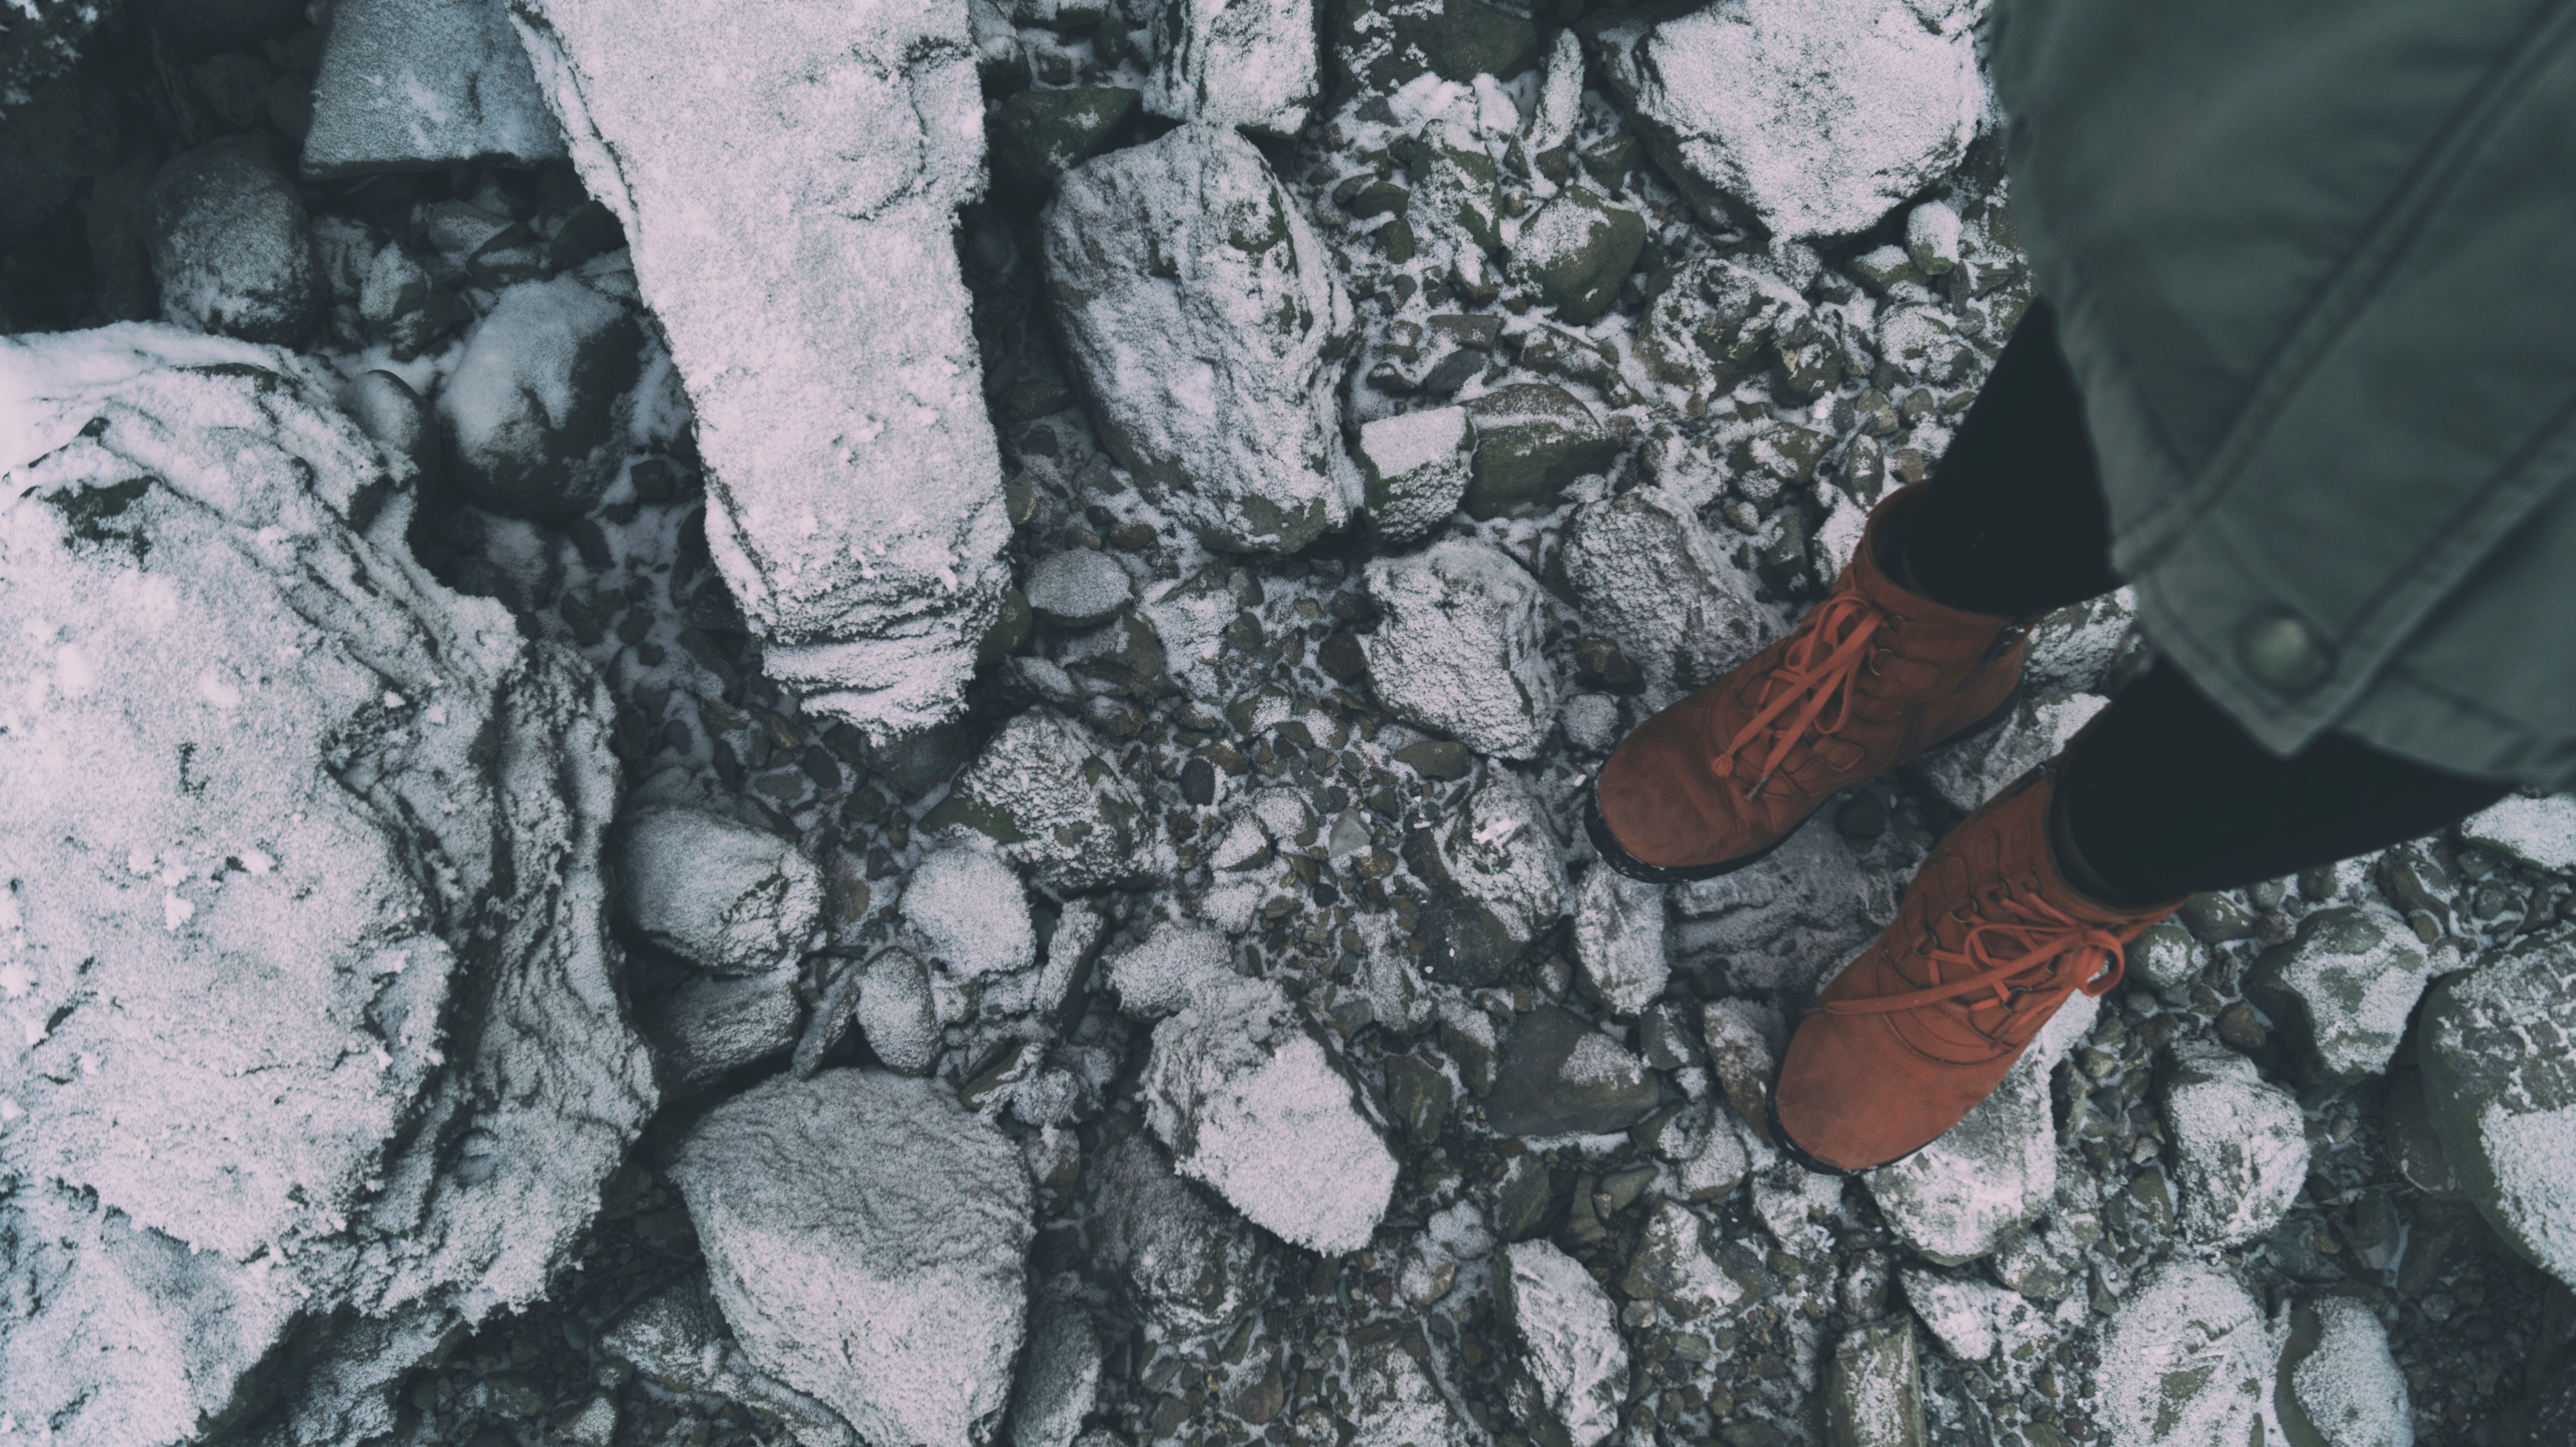
tree, rock, geology